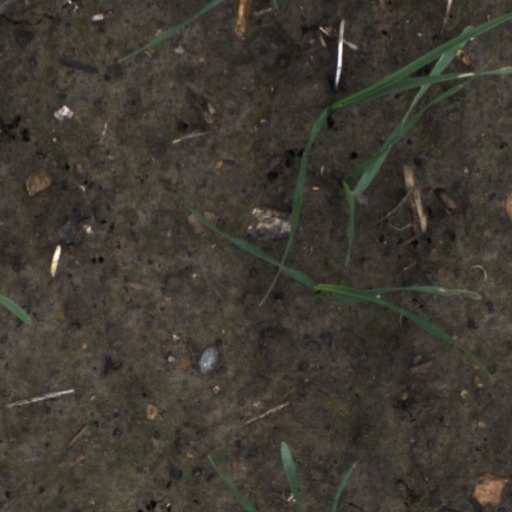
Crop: wheat